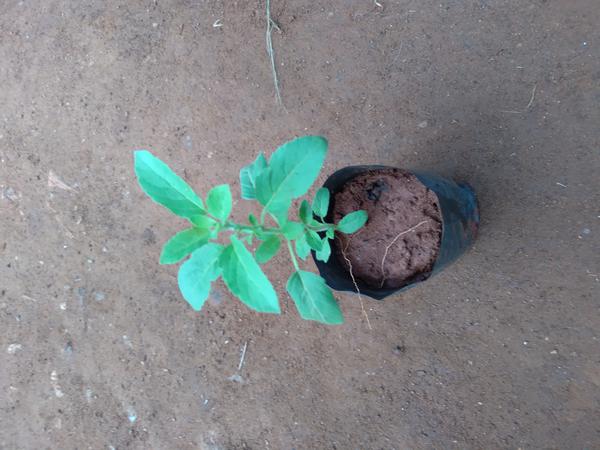
Plant: Tulasi